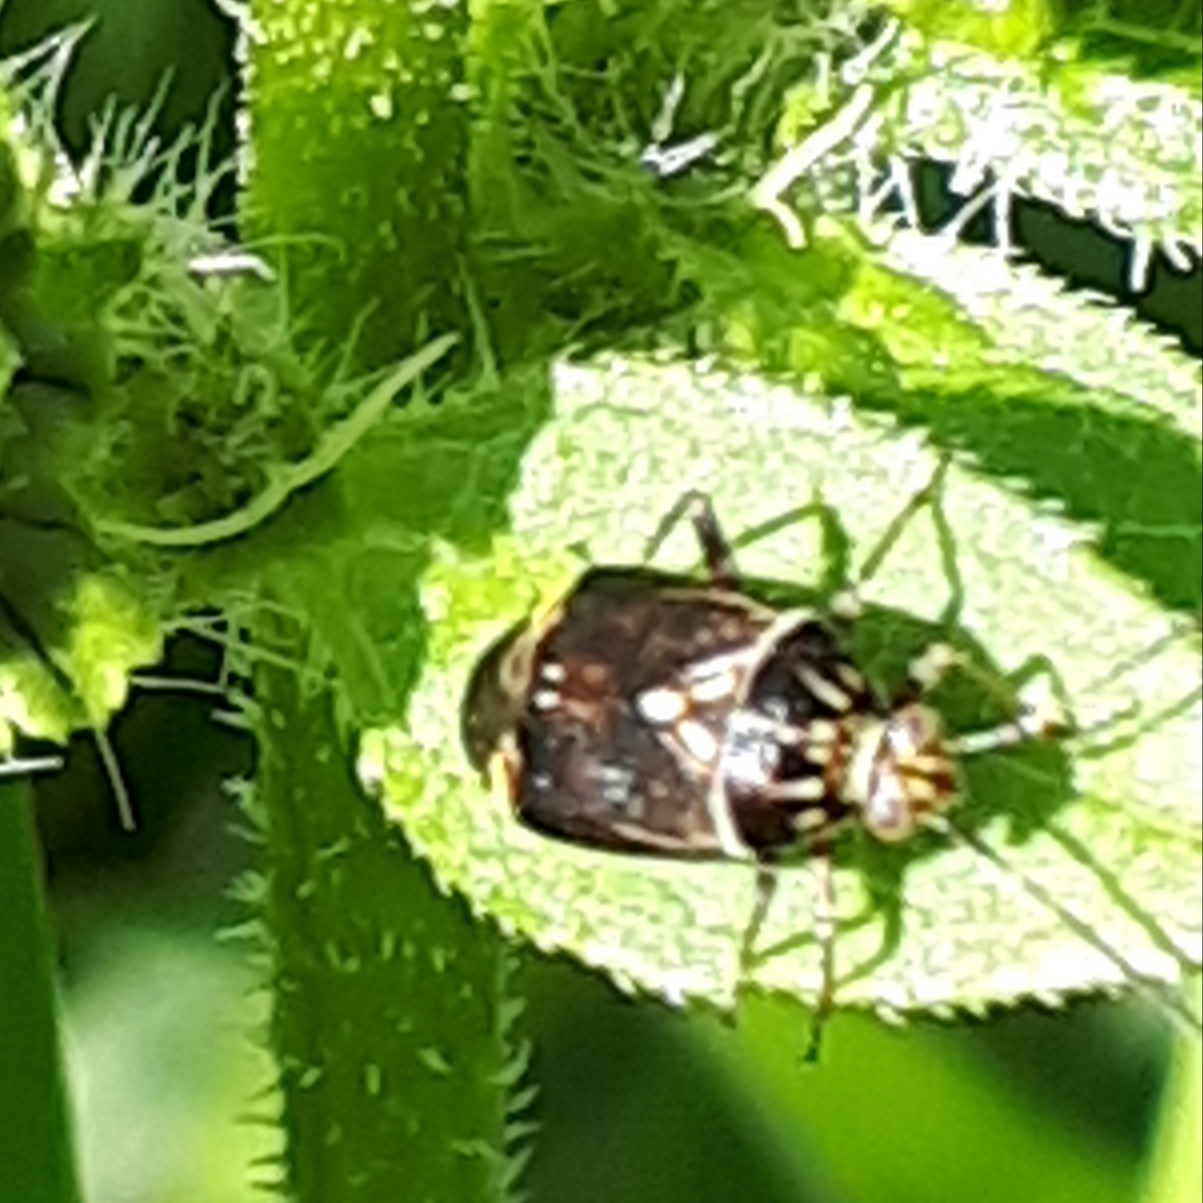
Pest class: lygus_bug